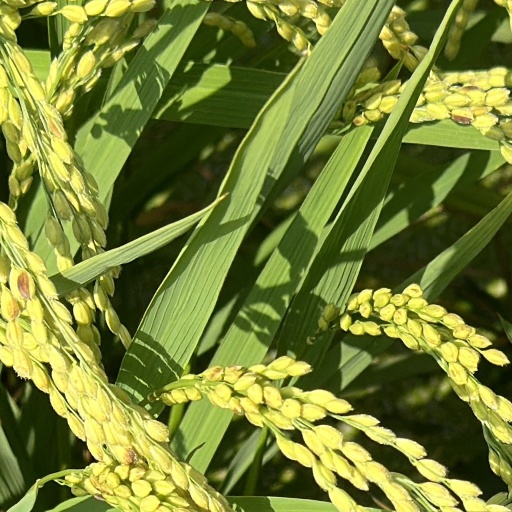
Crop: rice